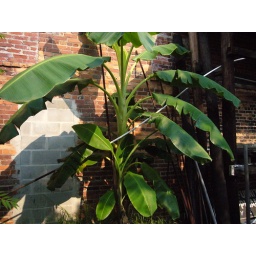
Banana tree grown in the corner of building in the center of Historical District Savannah, Ga. USA.